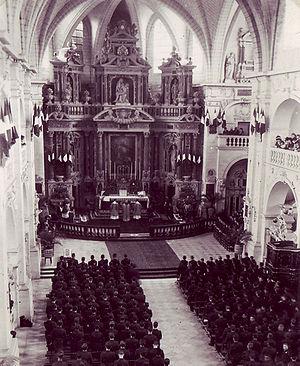
Messe dans l'église Saint-Louis du Prytanée National Militaire dans les années cinquante.
Le Prytanée national militaire est l’un des six lycées de la Défense français. Cette école est située à La Flèche dans le département de la Sarthe dans la région des Pays de la Loire, dans le Maine angevin.
L'église Saint-Louis est une grande chapelle située à La Flèche, dans le département français de la Sarthe. Construite à partir de 1607 dans l'enceinte du collège des Jésuites, fondée en 1603 par Henri IV, elle est achevée en 1621.